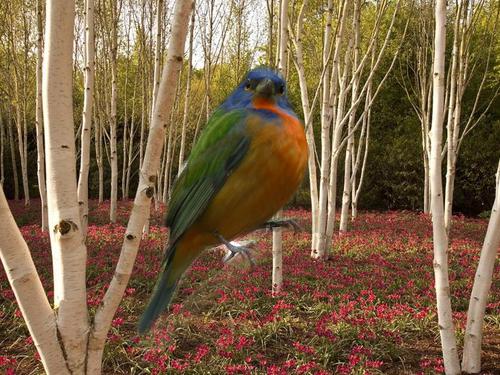
Bird species: Painted_Bunting
Bird type: landbird
Background: land